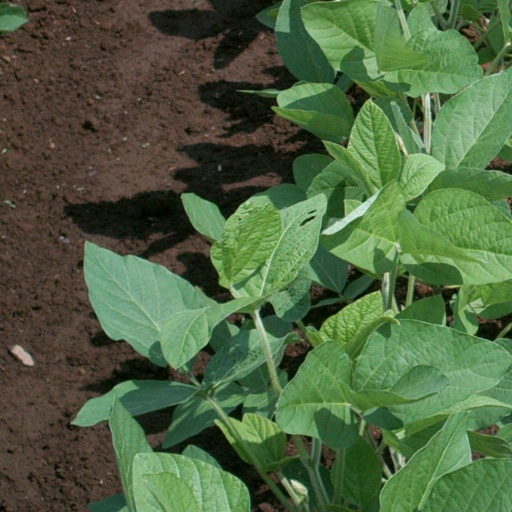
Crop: soybean